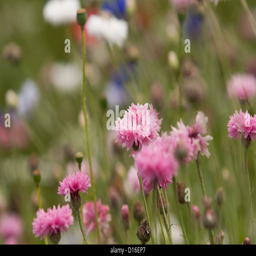
a field of wild flowers